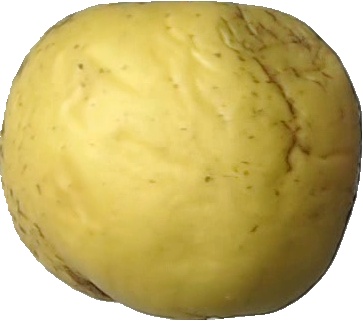
Label: apple_golden_1